Scout Association of Hong Kong

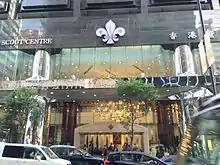
Hong Kong Scout Centre on Austin Road

There were no permanent headquarters in the early days of Hong Kong Scouting. The office was housed temporarily in old government buildings. The Chief Commissioner George Turner Waldegrave, offered the Seamen's Institute as a place for Scouting activities. After the second World War, the British forces donated a piece of land near the Peak Tram Terminal in Garden Road. Here a new headquarters was erected and named Morse Hut (摩士小屋) after the President Sir Arthur Morse. Morse Hut was officially opened on 12 November 1949, and served as the headquarters until 1954. In this period, the headquarters of Wong Nai Chung District was also relocated to Morse Hut. Subsequently, Morse Hut was the headquarters of newly established Hong Kong Island Region from 1958 to 1978.